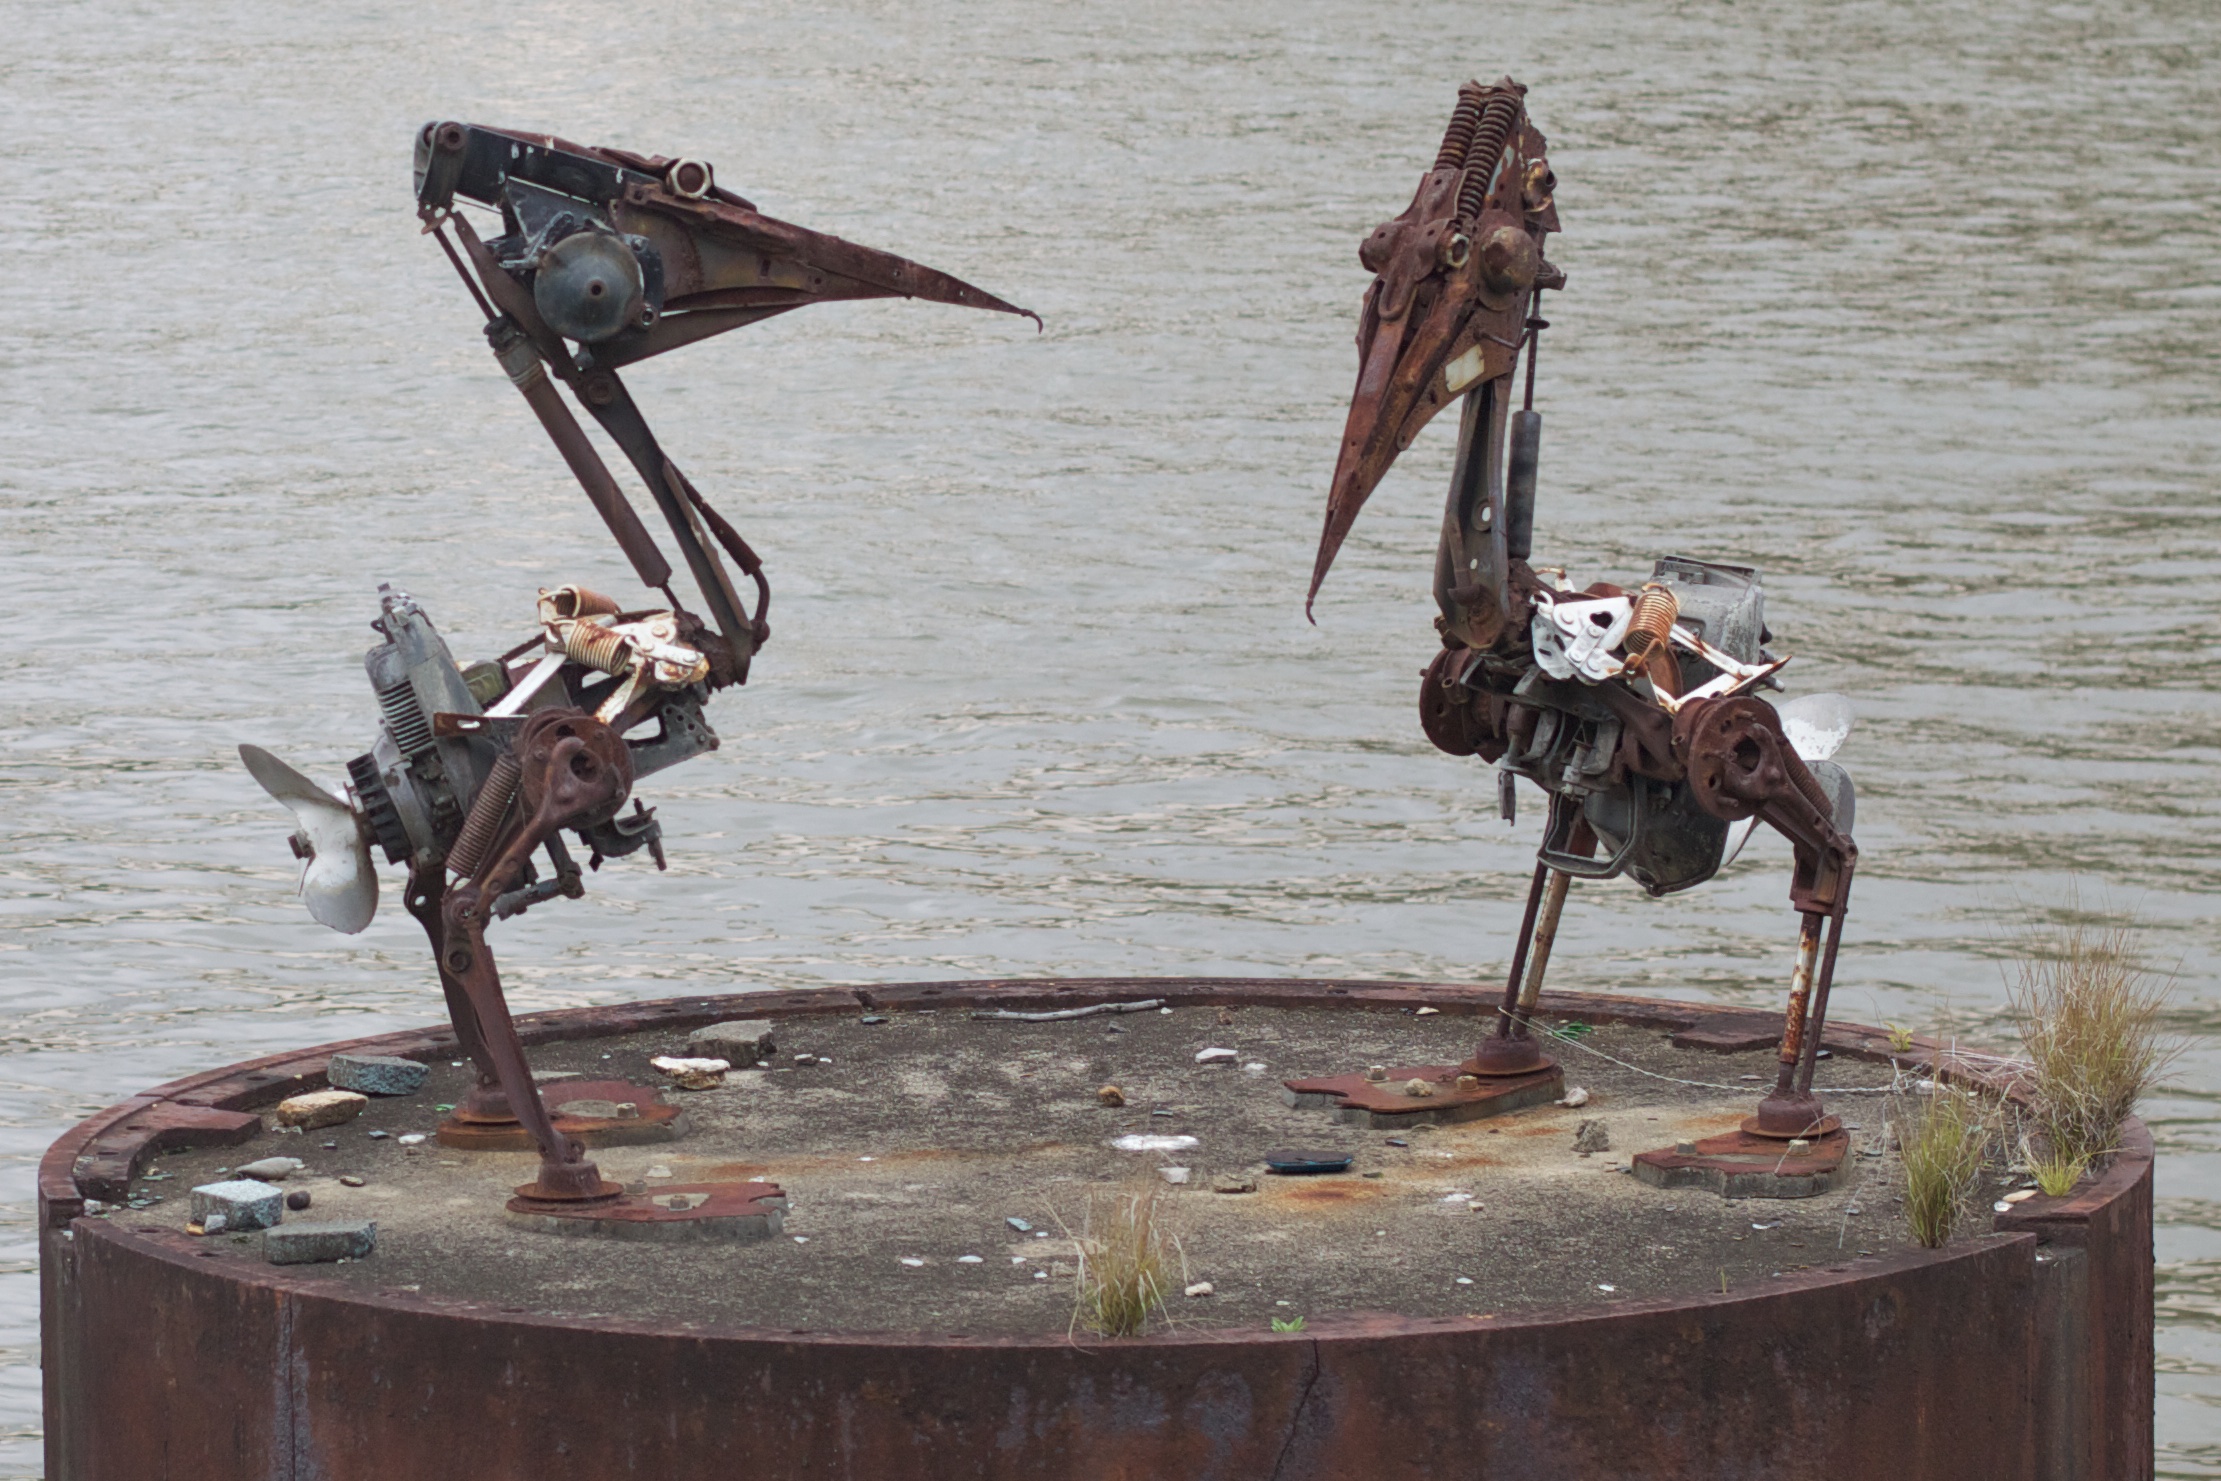
wood, sculpture, art, 2010365